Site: brandenburg
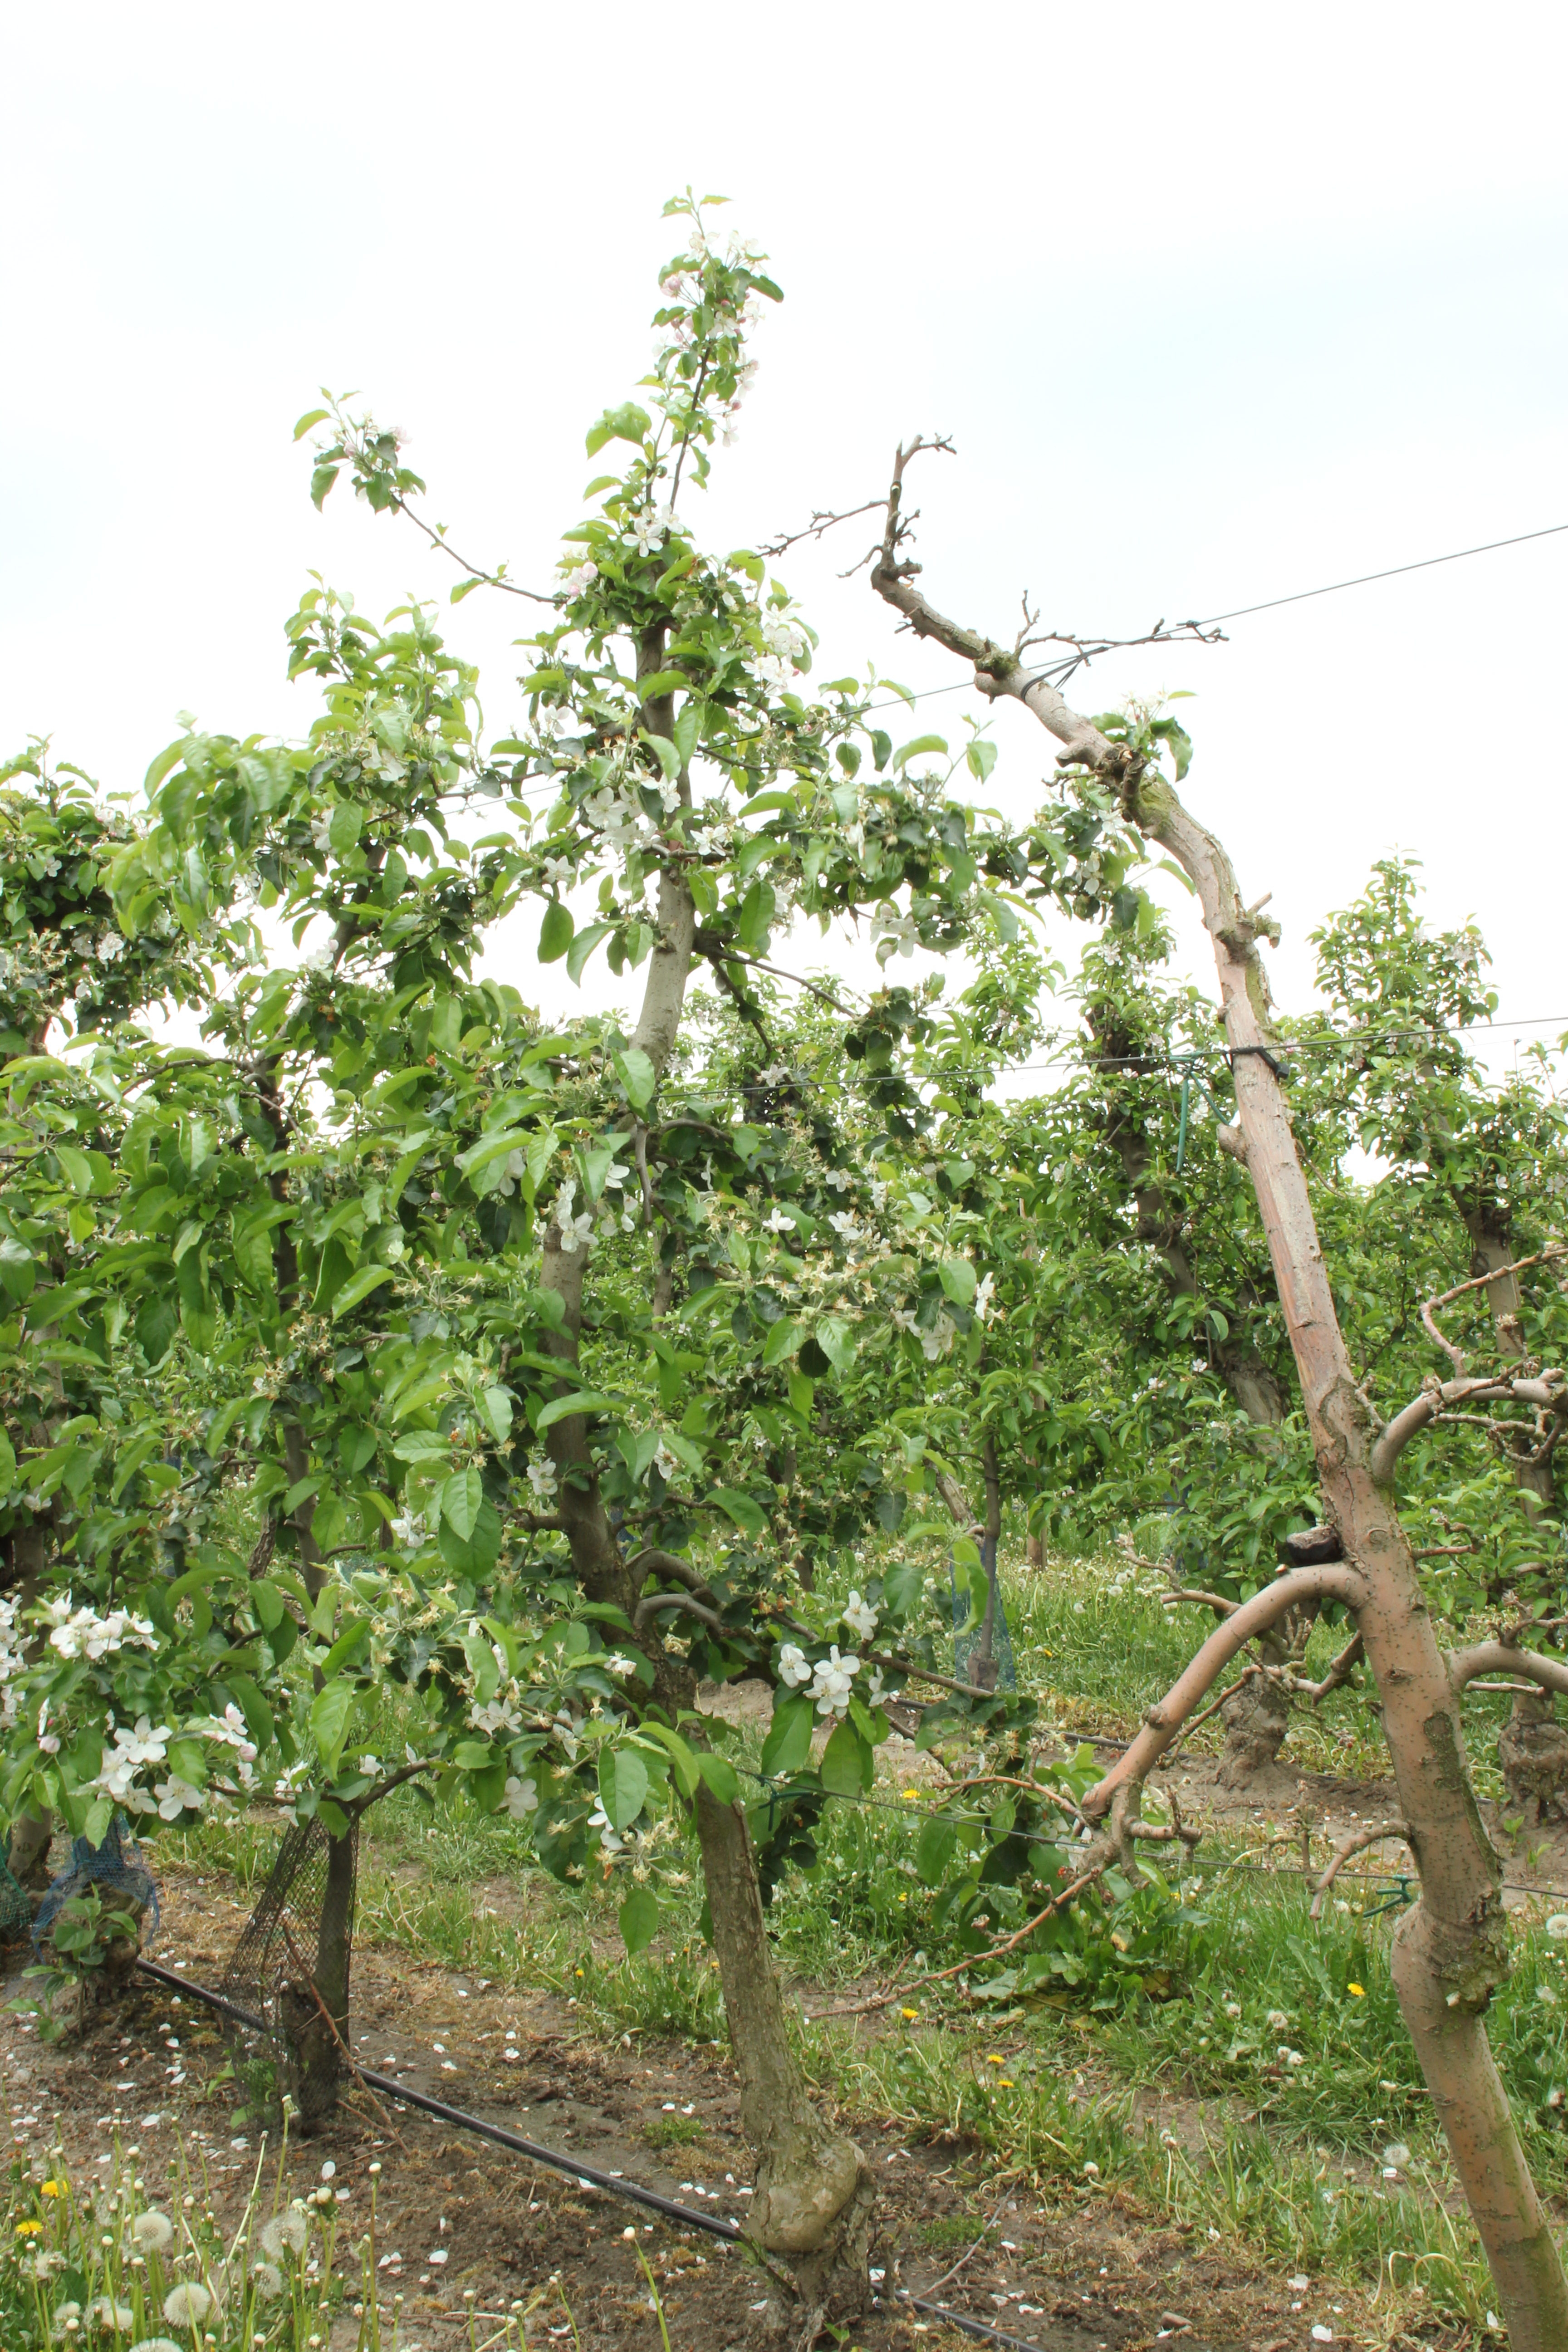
Growth stage (BBCH 67): Flowering